Vsetín

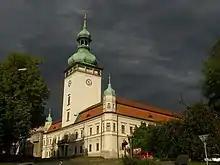
Vsetín Castle

In 1849, the Upper and Lower Towns merged. In the first half of 19th century, Vsetín and the surrounding area were influenced by the Industrial Revolution, bringing into use the vast stock of wood in the surrounding beech and fir forests. A sugar factory, a steam saw mill, a factory producing matches and a glassworks were founded in 1868 and were the first factories in Vsetín. In the late 19th century, Vsetín became an important centre of industrial production of bent-wood furniture in the factories of Jacob & Josef Kohn and Gebrüder Thonet, which belonged to the top companies of the world for this type of furniture.